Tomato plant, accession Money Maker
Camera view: vertical (180 deg); turntable rotation: 90 degrees
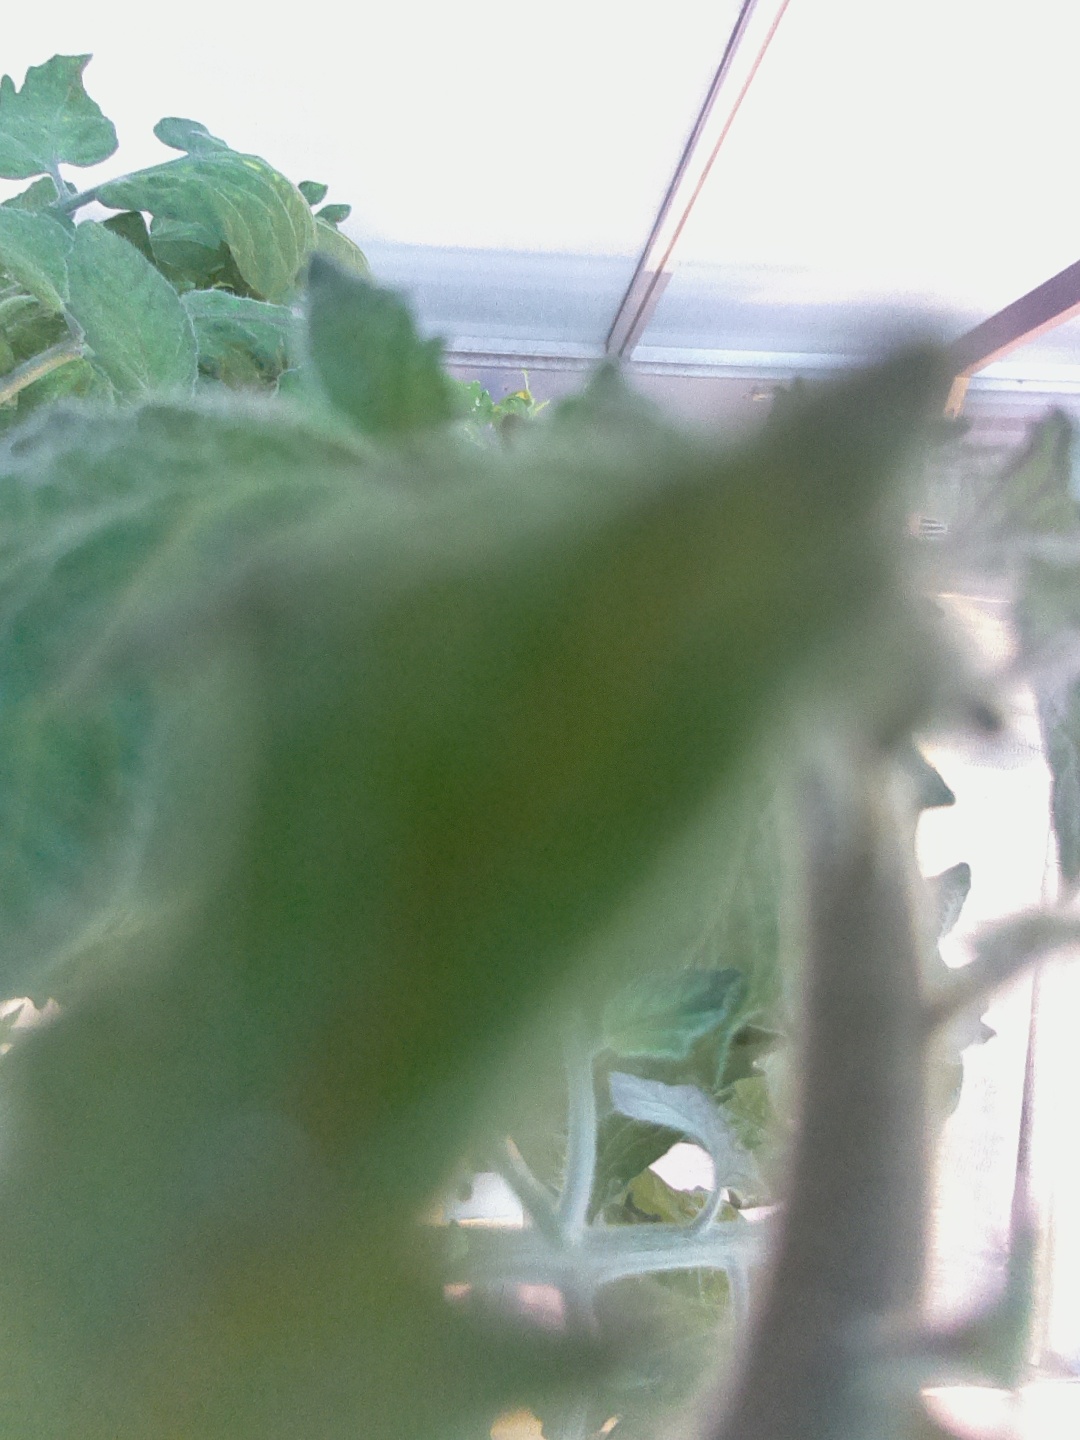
BBCH growth stage 71: 10%-20% of final fruit size